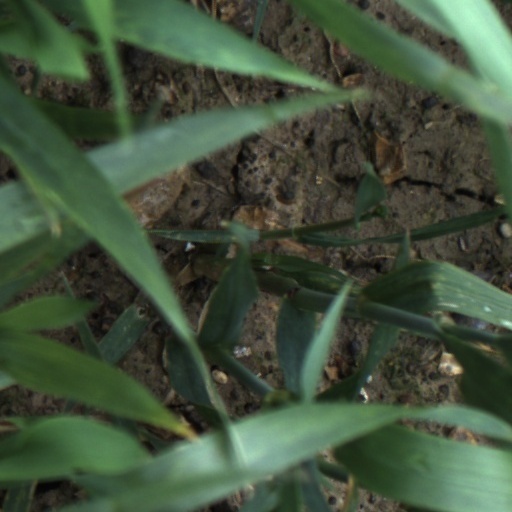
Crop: wheat